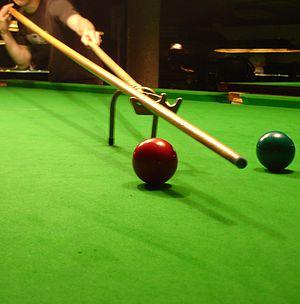
La Fédération française de billard a été créée en 1903 ; son président actuel est Jean-Paul Sinanian. La Fédération française de billard est une fédération agréée par le ministère chargé des sports et est affiliée au Comité national olympique et sportif français. La FFB est organisatrice des compétitions et du championnat français dans toutes les disciplines. Elle est inscrite à la confédération mondiale du sport billard. La fédération se décline en 14 ligues régionales et plus de 600 clubs toutes ligues confondues.
Le snooker est une des variantes du billard. Il se joue à deux ou en équipes de deux sur une grande table avec une « bille de choc » et des « billes objets » : quinze rouges valant un point chacune et six couleurs : une jaune, une verte, une brune, une bleue, une rose et une noire, valant respectivement de deux à sept points.